Assolna

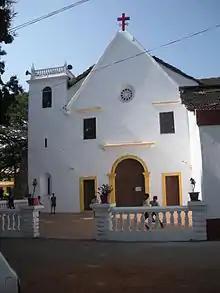
Regina Martyrum Church

The Regina Martyrum Church of Assolna, which celebrated its 400th anniversary in 2016, is the only Catholic church in Goa that was built on the remains of a military fort.